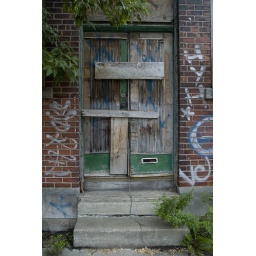
Closed up door at the caleche stable on Basin street in Montreal.